Bible translations into the languages of Taiwan

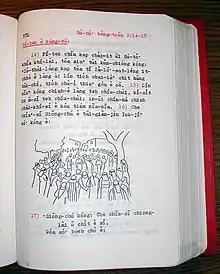
A page from the Red-Cover Bible

The Ko–Tân (Kerygma) Colloquial Taiwanese Version of the New Testament ("Sin-iok") in Pe̍h-ōe-jī, also known as the, was published in 1973 as an ecumenical effort between the Protestant Presbyterian Church in Taiwan and the Roman Catholic mission Maryknoll. This translation used a more modern vocabulary (somewhat influenced by Mandarin), and reflected the central Taiwan dialect, as the Maryknoll mission was based near Tâi-tiong. It was soon confiscated by the Kuomintang government (which objected to the use of Latin orthography) in 1975.